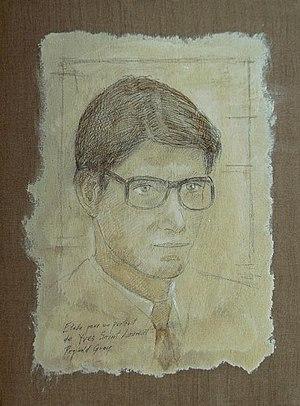
Yves Mathieu-Saint-Laurent, dit Yves Saint Laurent, né le 1ᵉʳ août 1936 à Oran en Algérie et mort le 1ᵉʳ juin 2008 à Paris en France, est un grand couturier français, l'un des plus célèbres au monde et dont les collections de haute couture font partie de l'histoire du XXᵉ siècle.